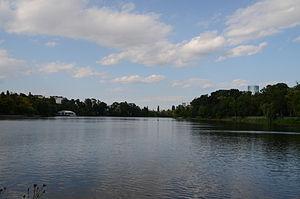
Le Lacul Floreasca est un lac artificiel de Bucarest, d'une surface de 70 ha, une longueur de 3 km, une largeur entre 100 et 800 mètres et une profondeur de 1 à 5 m pour une volume de 1.600,000 m³ et un débit de 2,5 m/s.